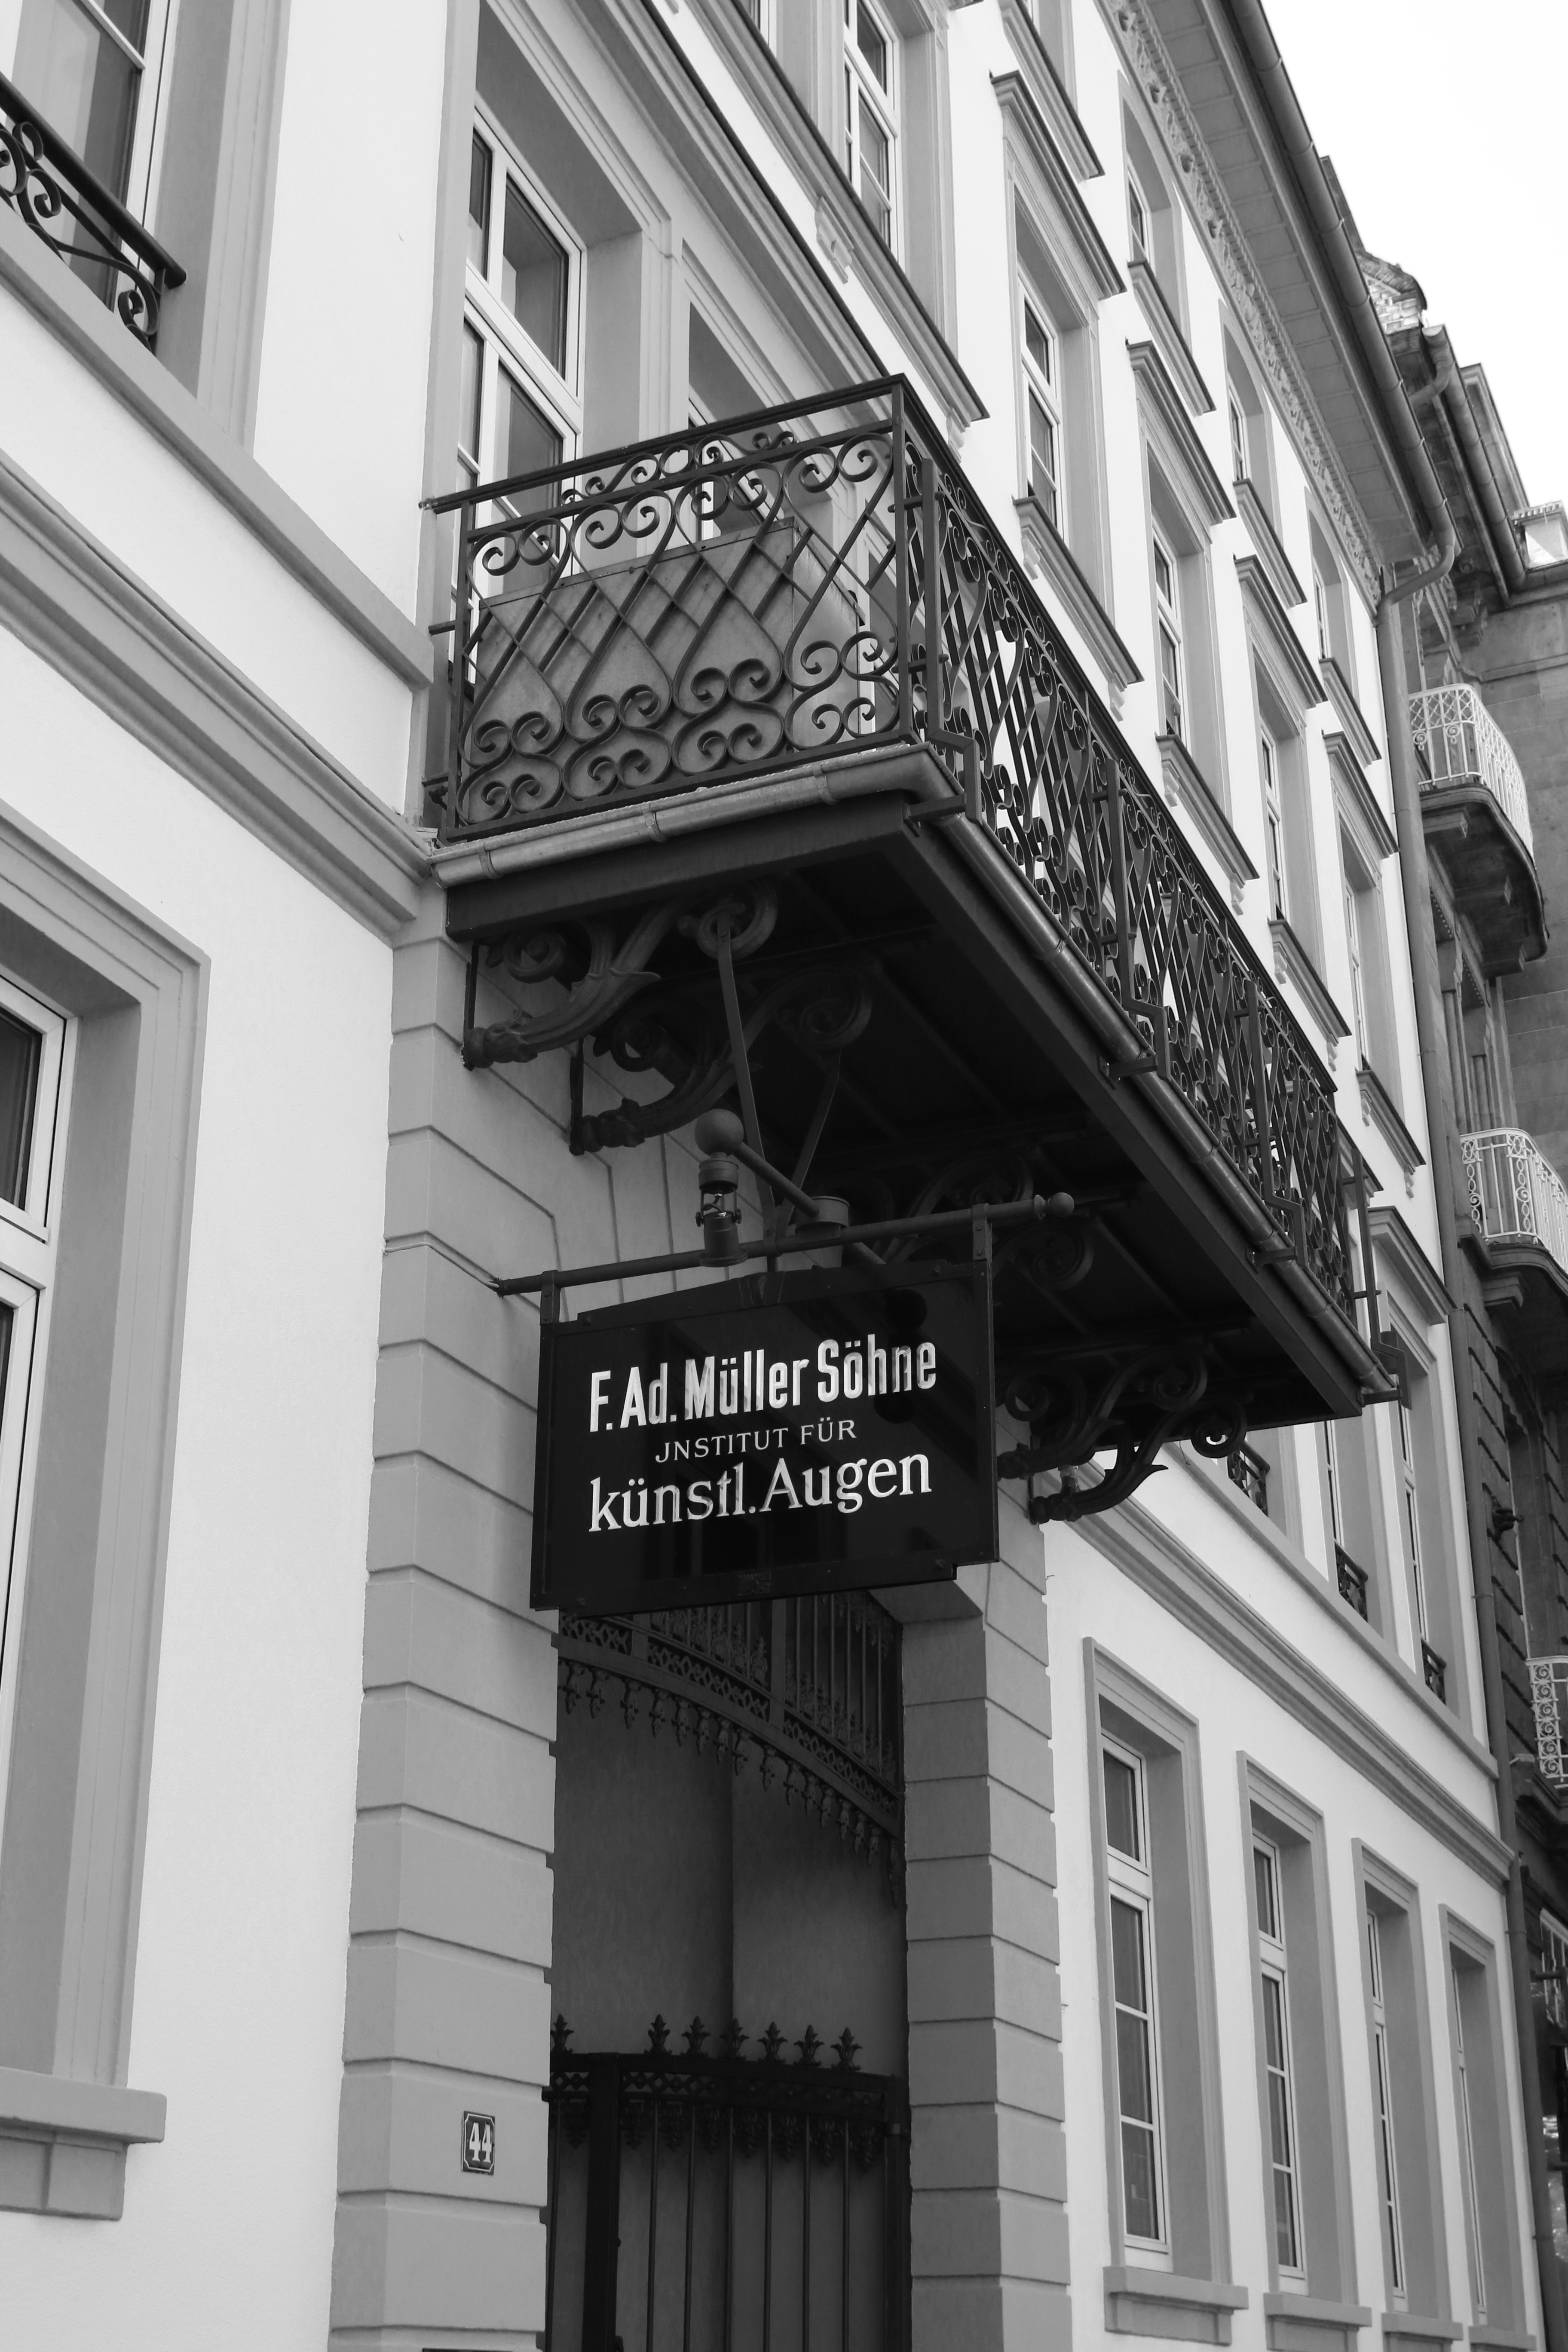
black and white, architecture, white, street, house, window, building, downtown, facade, monochrome, bw, blackandwhite, blackwhite, germany, alemania, allemagne, sw, schwarzweiss, schwarzweis, shape, germania, hesse, hassia, hessen, schwarzweissfotografie, schwarzweisfotografie, wiesbaden, monochrome photography